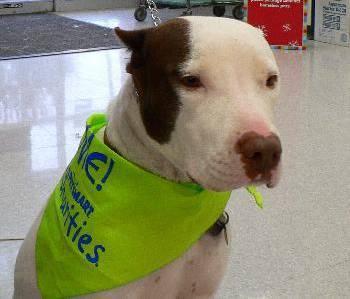
dog